Ron Yeats

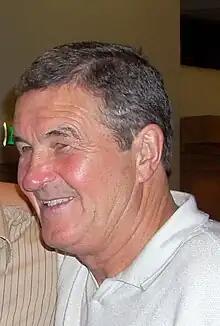
Yeats in 2007

Ronald Yeats (15 November 1937 – 6 September 2024) was a Scottish footballer.